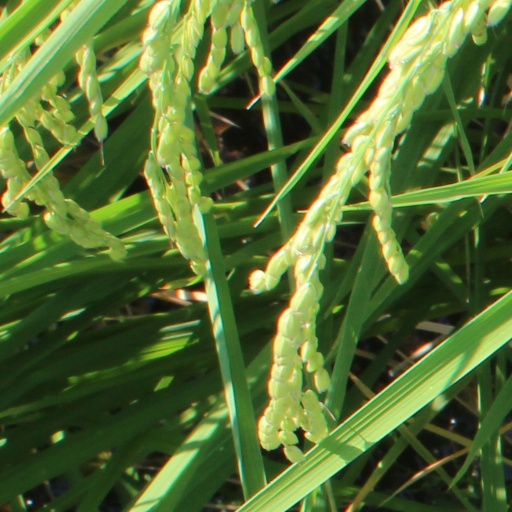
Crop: rice